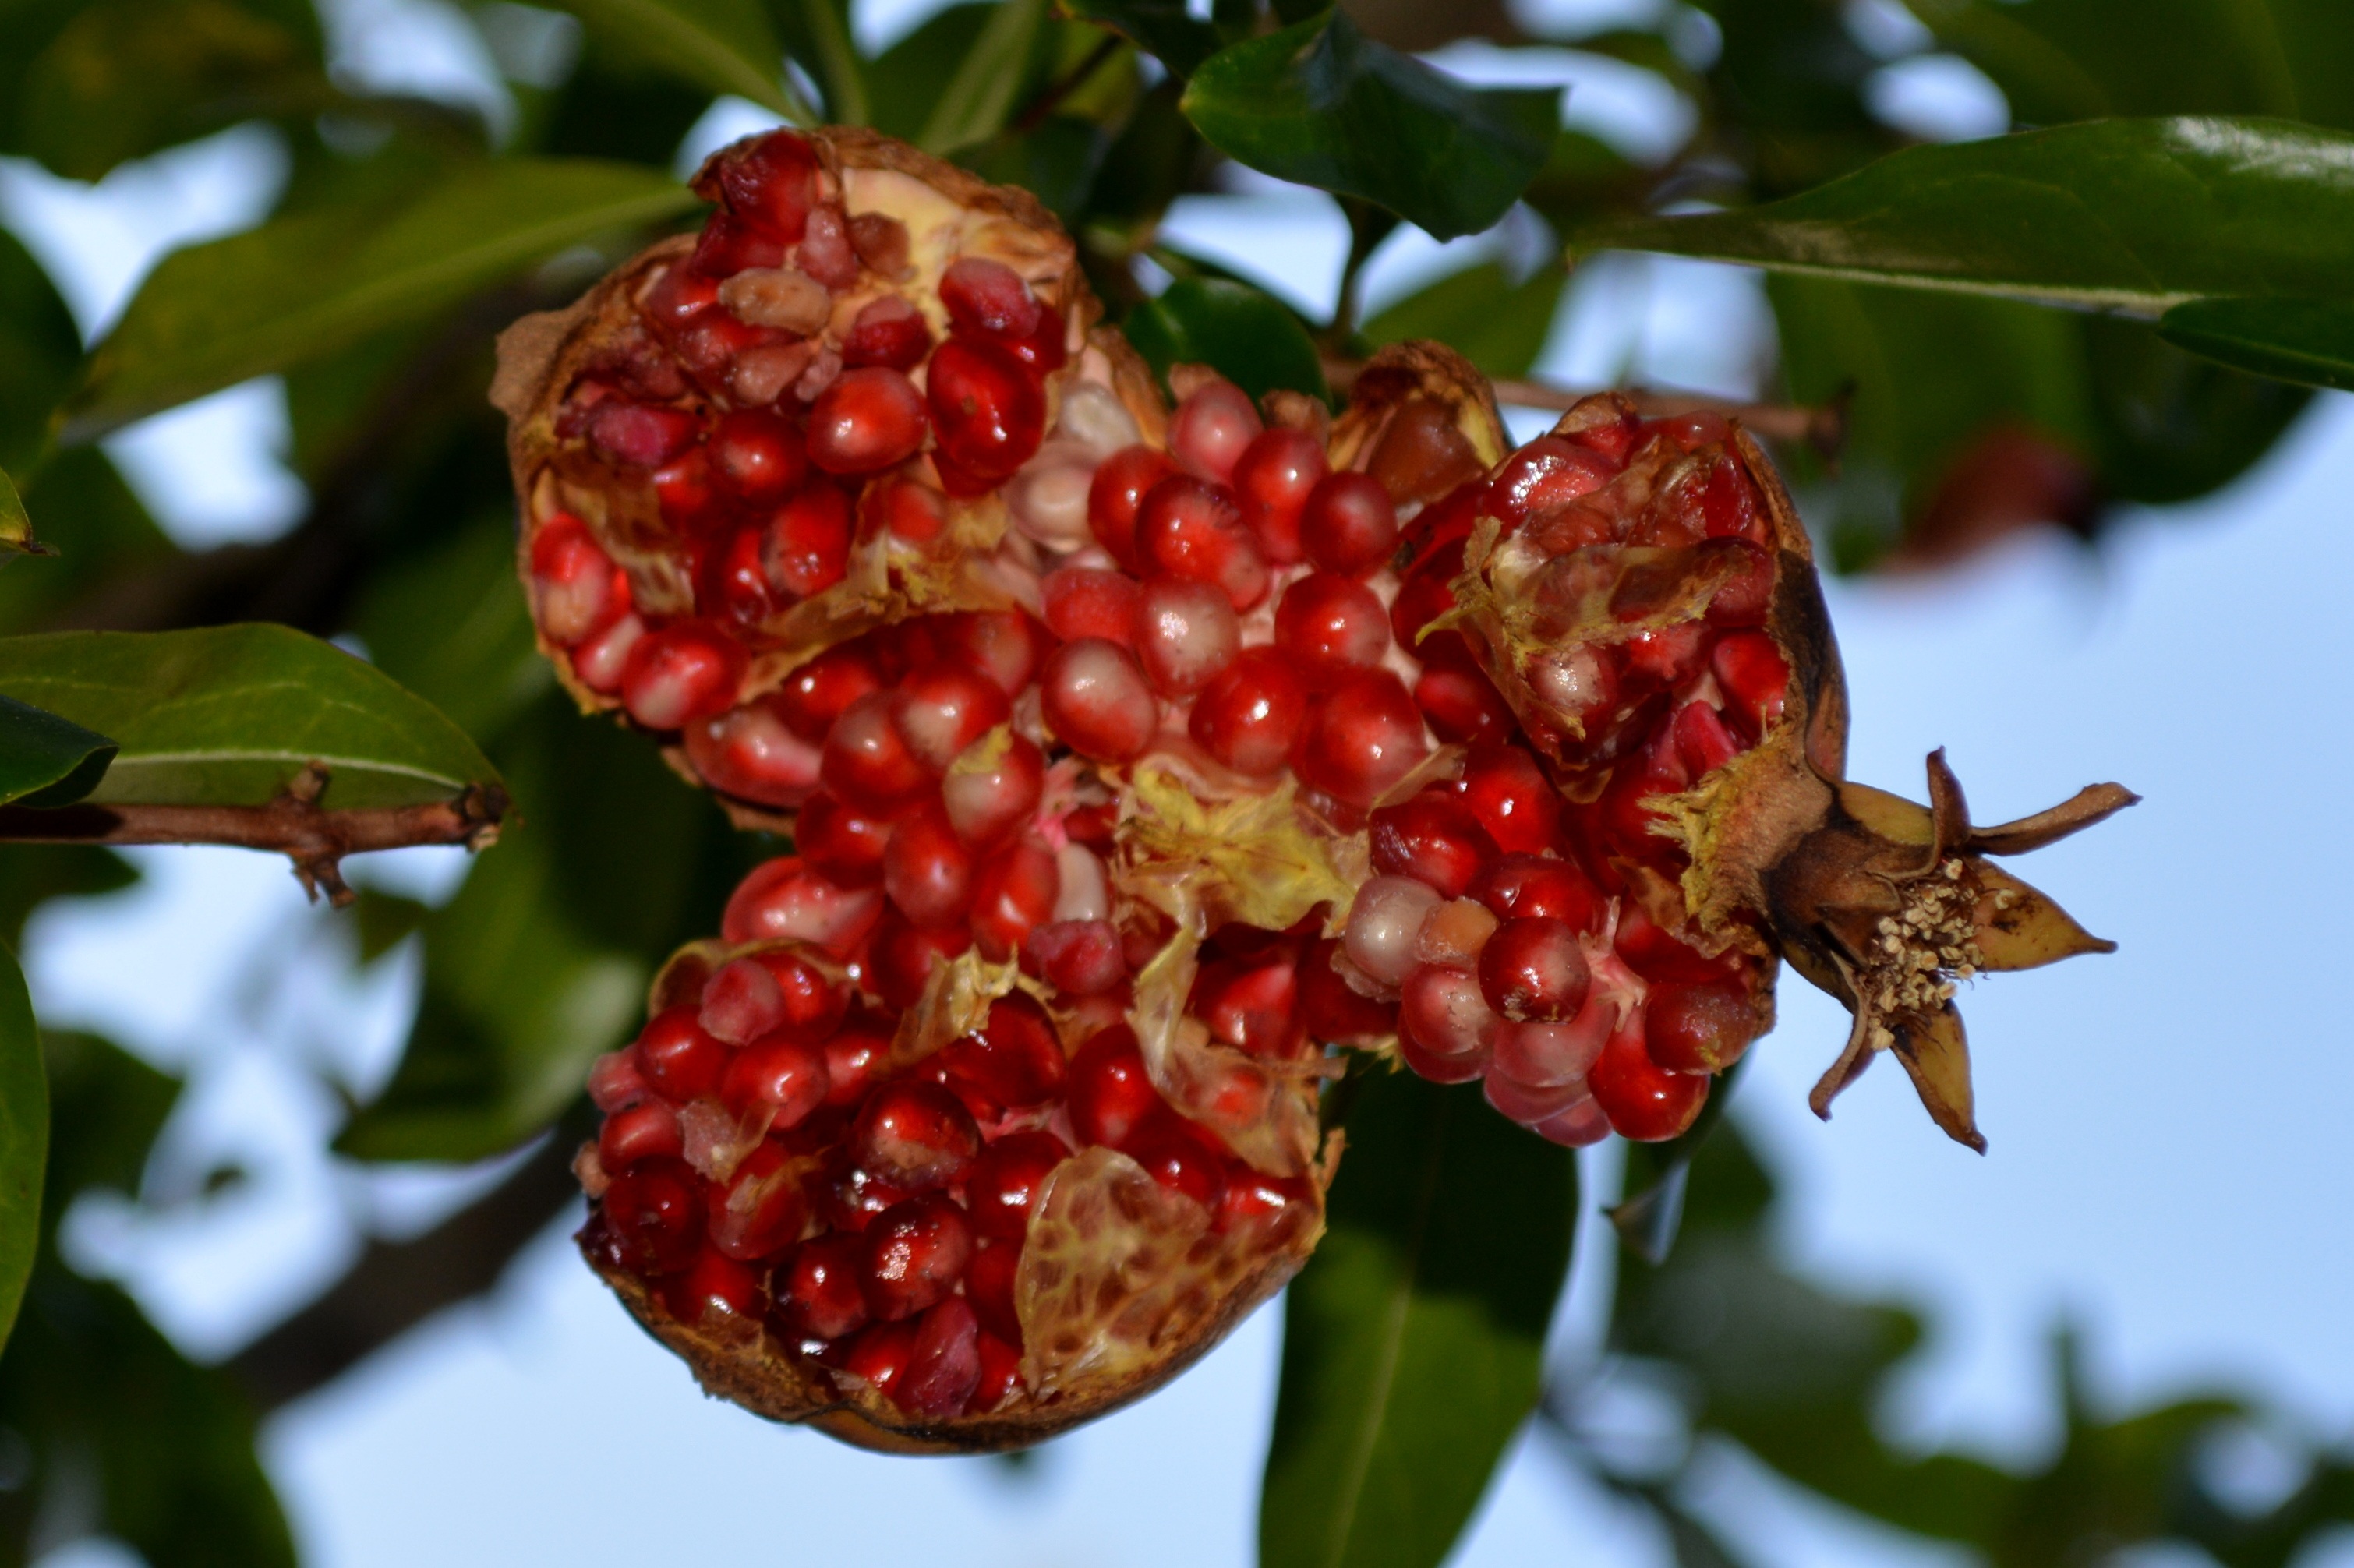
nature, branch, plant, fruit, berry, flower, food, produce, evergreen, autumn, flora, pomegranate, shrub, rowan, flowering plant, land plant